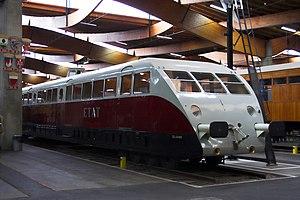
Bugatti Automobiles est un constructeur automobile français appartenant au groupe allemand Volkswagen AG depuis son rachat en 1998. Fondée en 1909 par le constructeur franco-italien Ettore Bugatti, l’entreprise française est longtemps considérée comme pionnière dans le domaine de l’automobile et produit de luxueuses sportives de prestige marquées par l’adage cher à Ettore : « Rien n’est trop beau, rien n’est trop cher ».